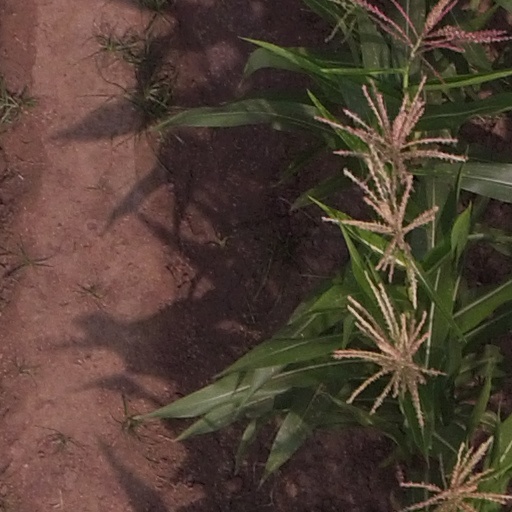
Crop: maize; corn